Sierre

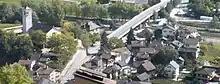
Noës village

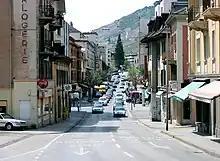
Avenue General Guisan in Sierre

Sierre has a population of . , 27.0% of the population are resident foreign nationals. Over the last 10 years (2000–2010 ) the population has changed at a rate of 12.3%. It has changed at a rate of 11.9% due to migration and at a rate of 0% due to births and deaths.